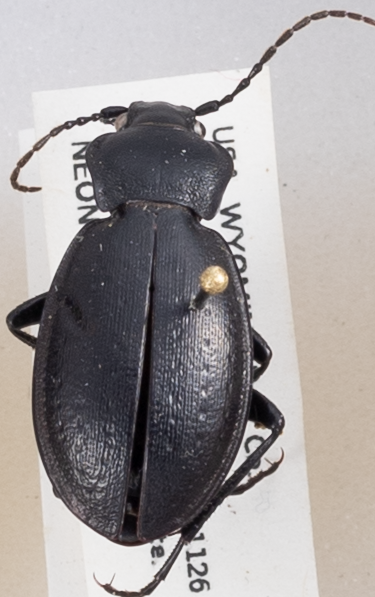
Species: Carabus taedatus
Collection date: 2019-08-21
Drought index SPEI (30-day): -0.072
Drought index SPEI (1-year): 0.498
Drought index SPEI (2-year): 1.058